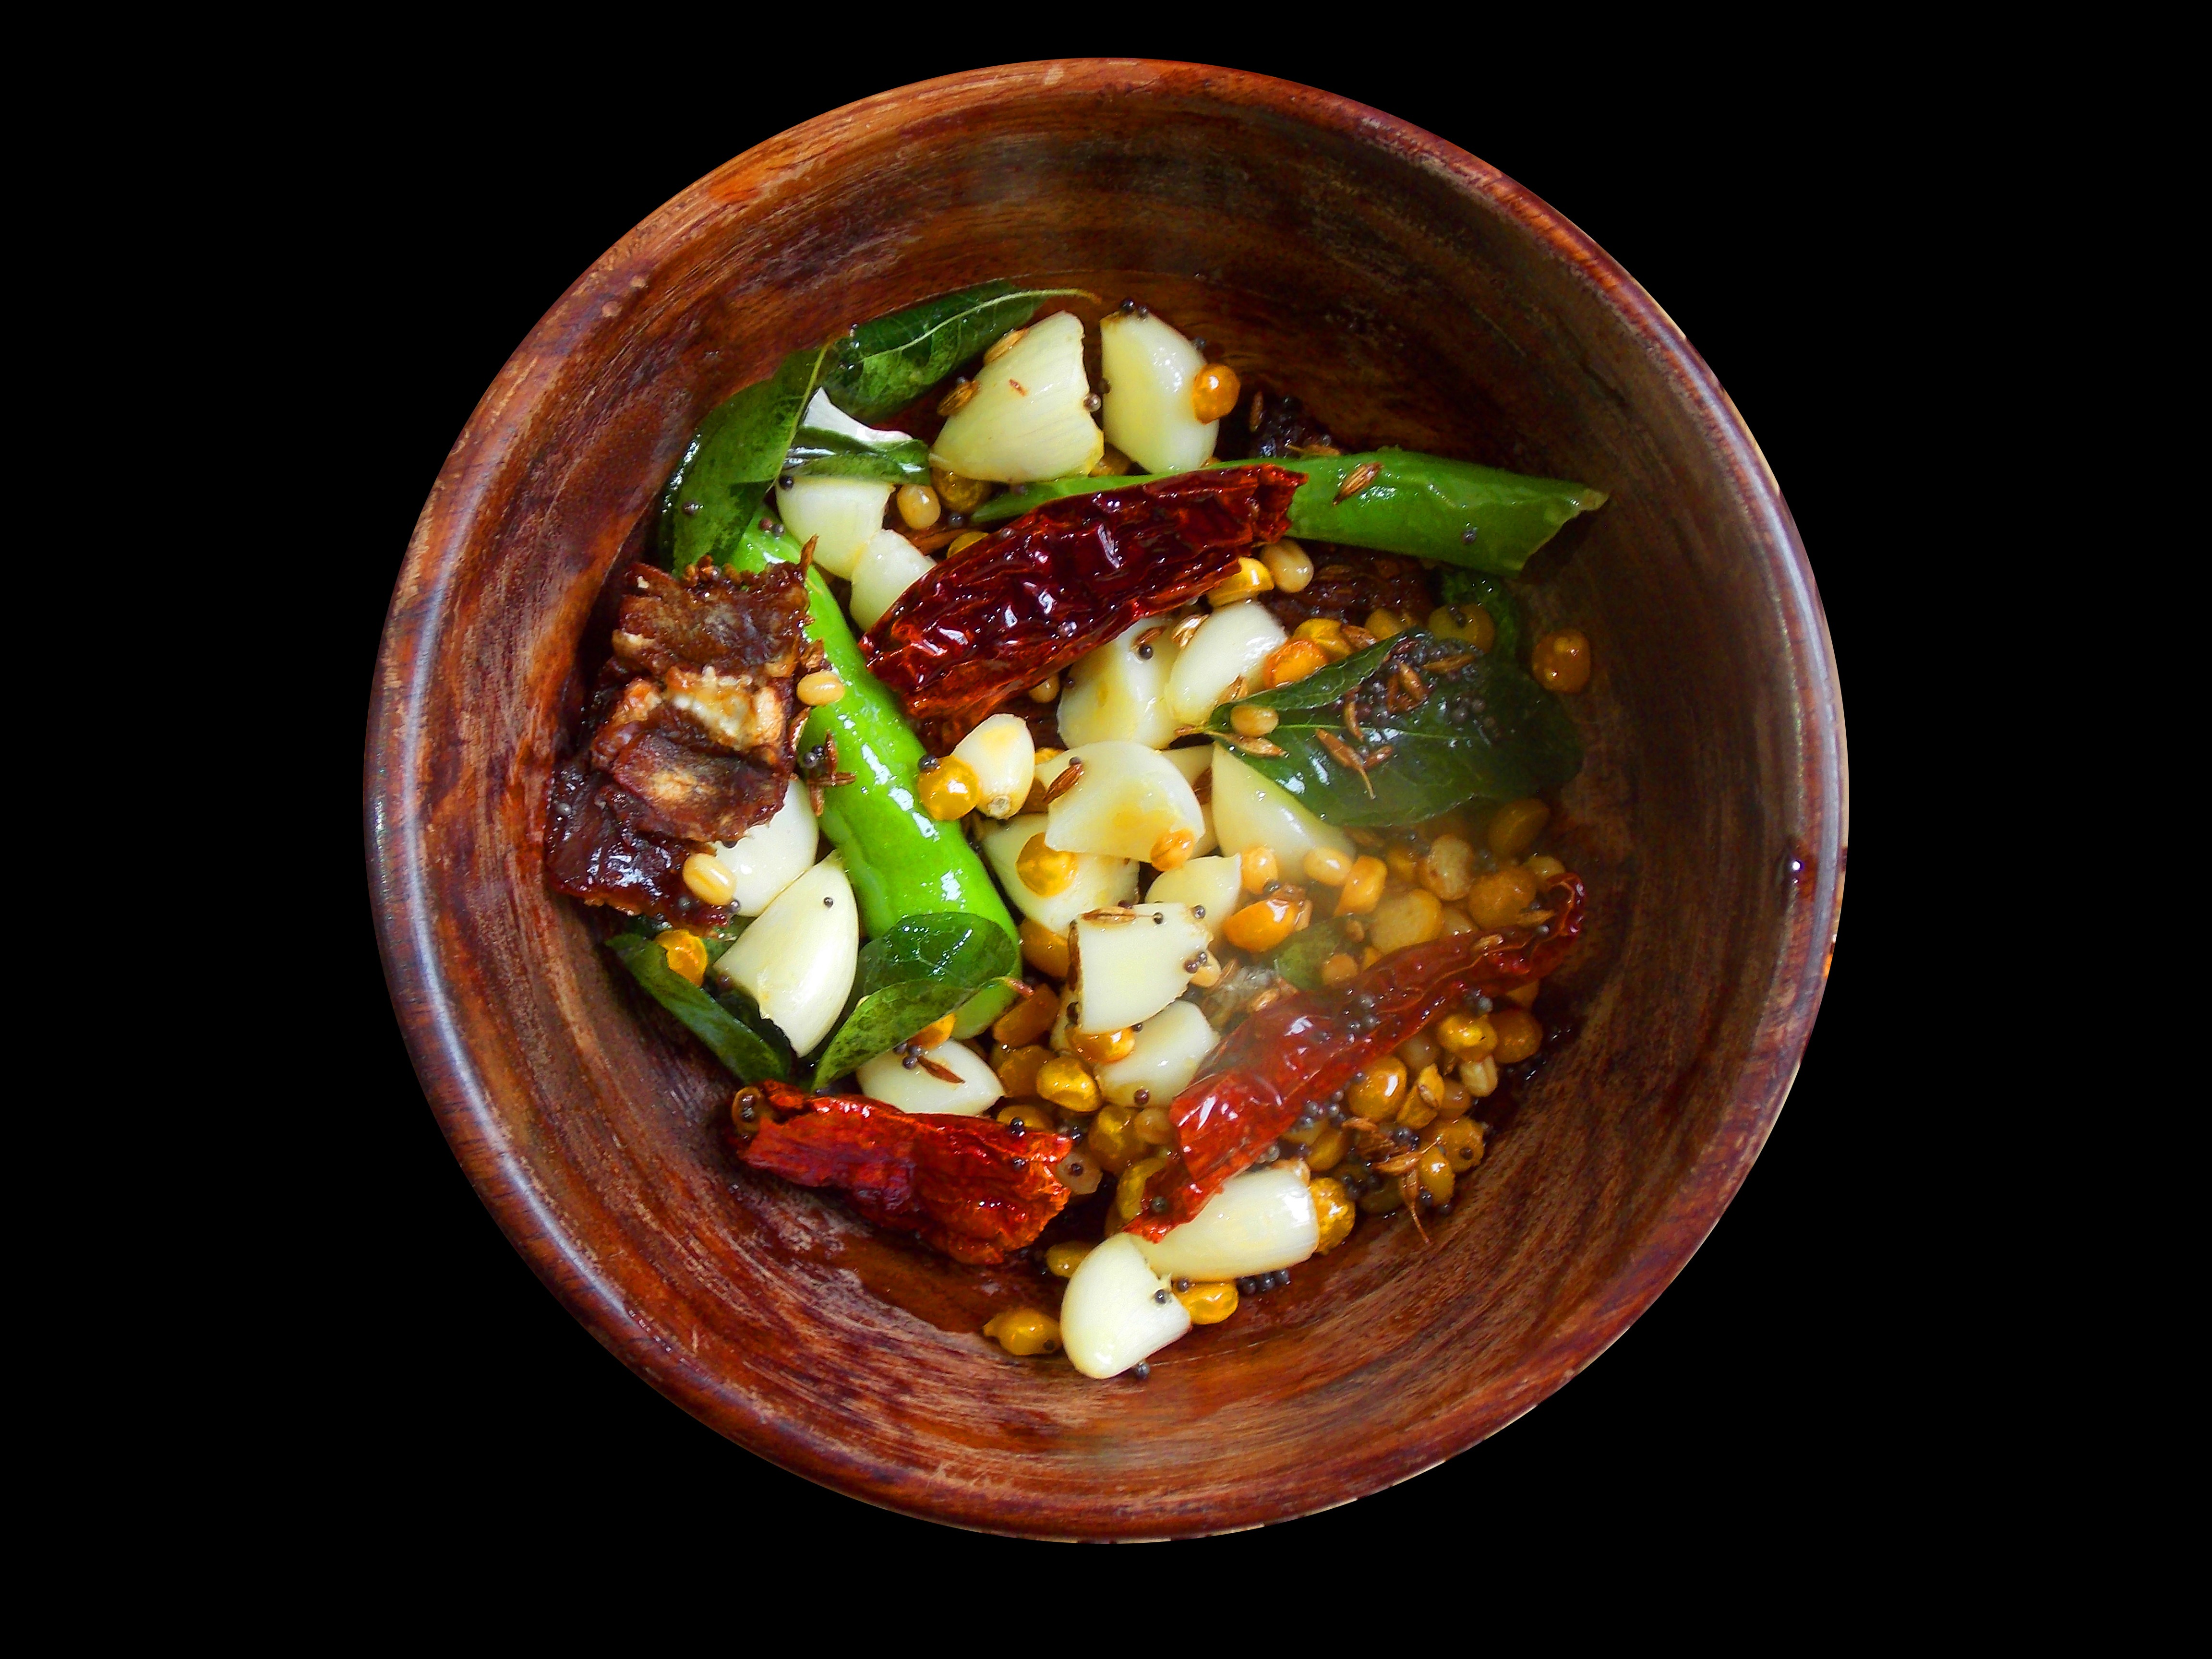
bowl, dish, food, green, pepper, garlic, produce, vegetable, plate, healthy, cuisine, asian food, fried, leaves, south, spicy, wooden, tasty, vegan, vegetarian, chilli, culture, indian, traditional, serving, mustard, curry, flowering plant, masala, tamarind, indian food, chutney, urad, curried, garam